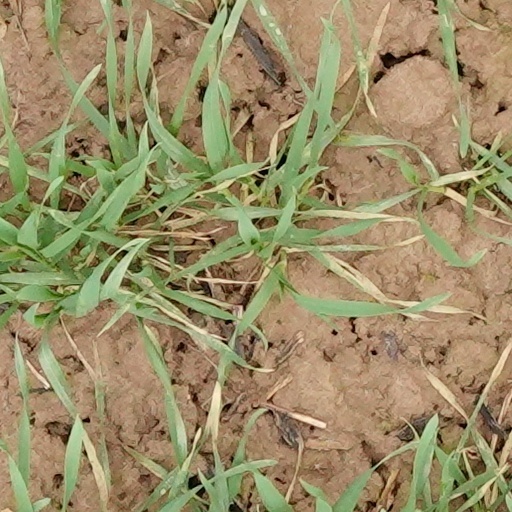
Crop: wheat